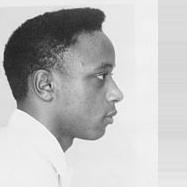
Age: 17